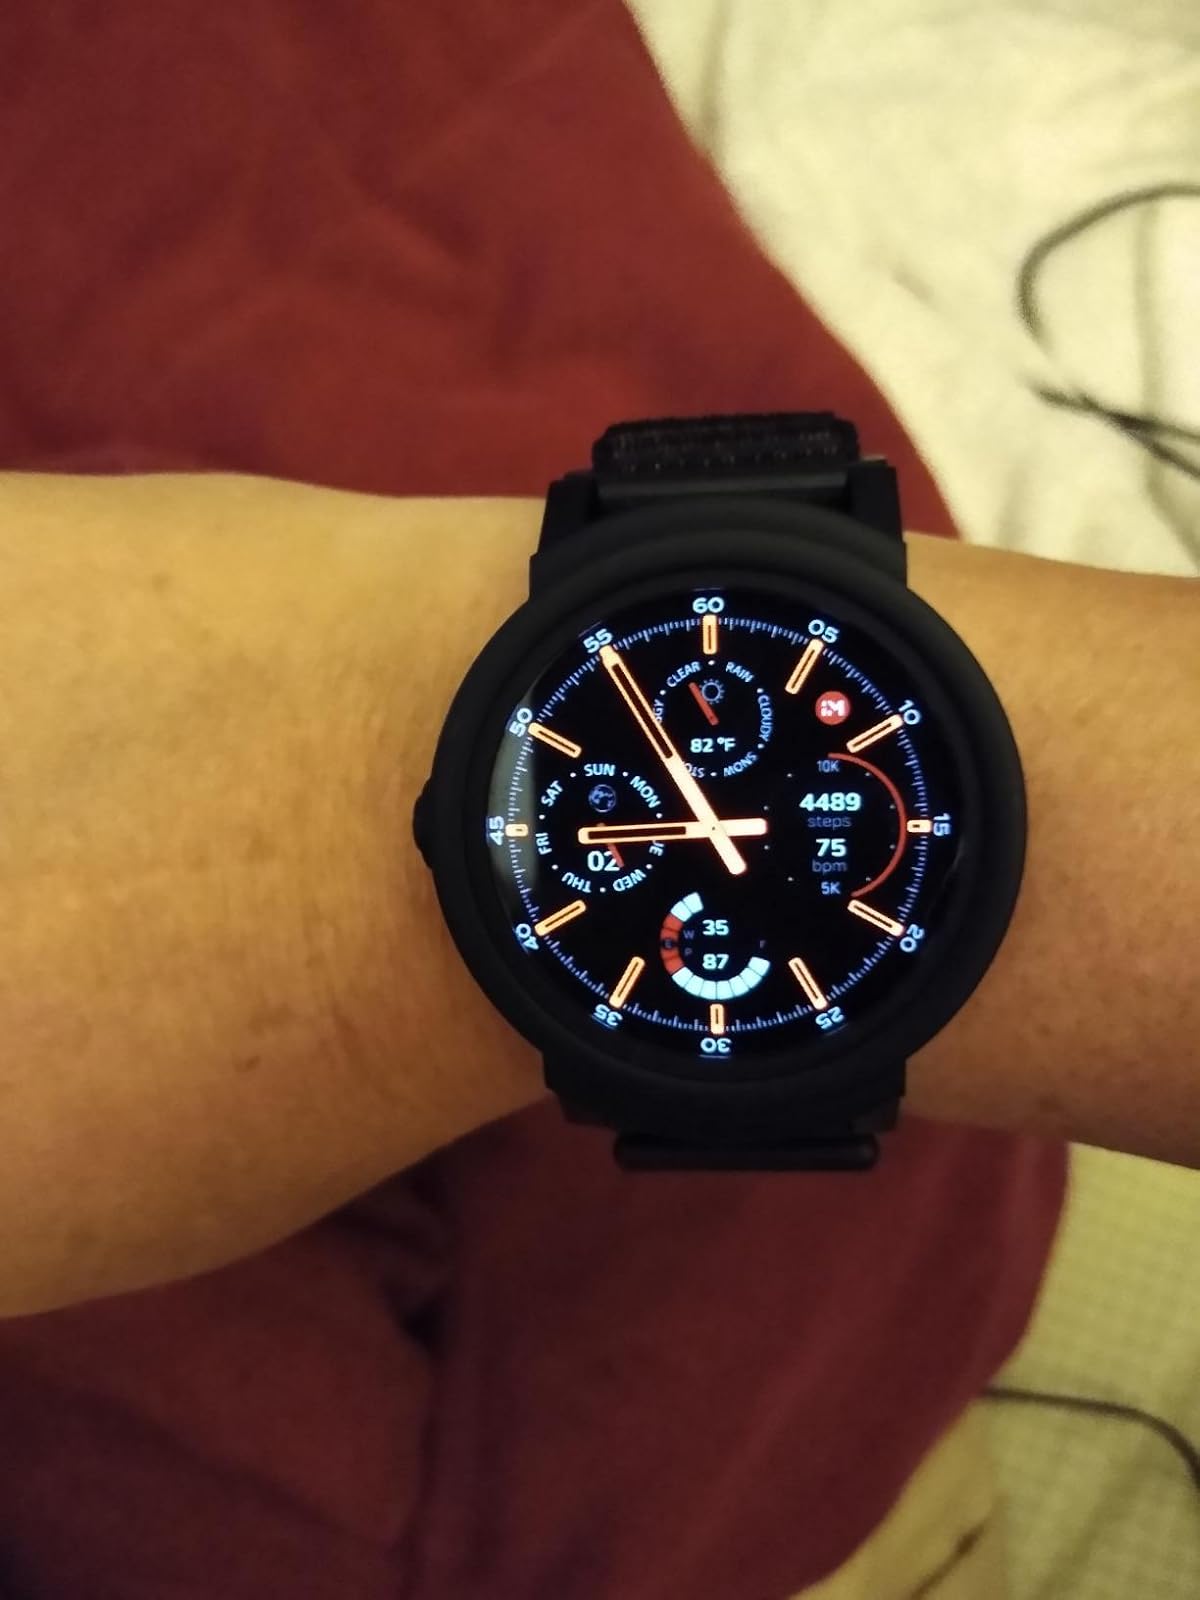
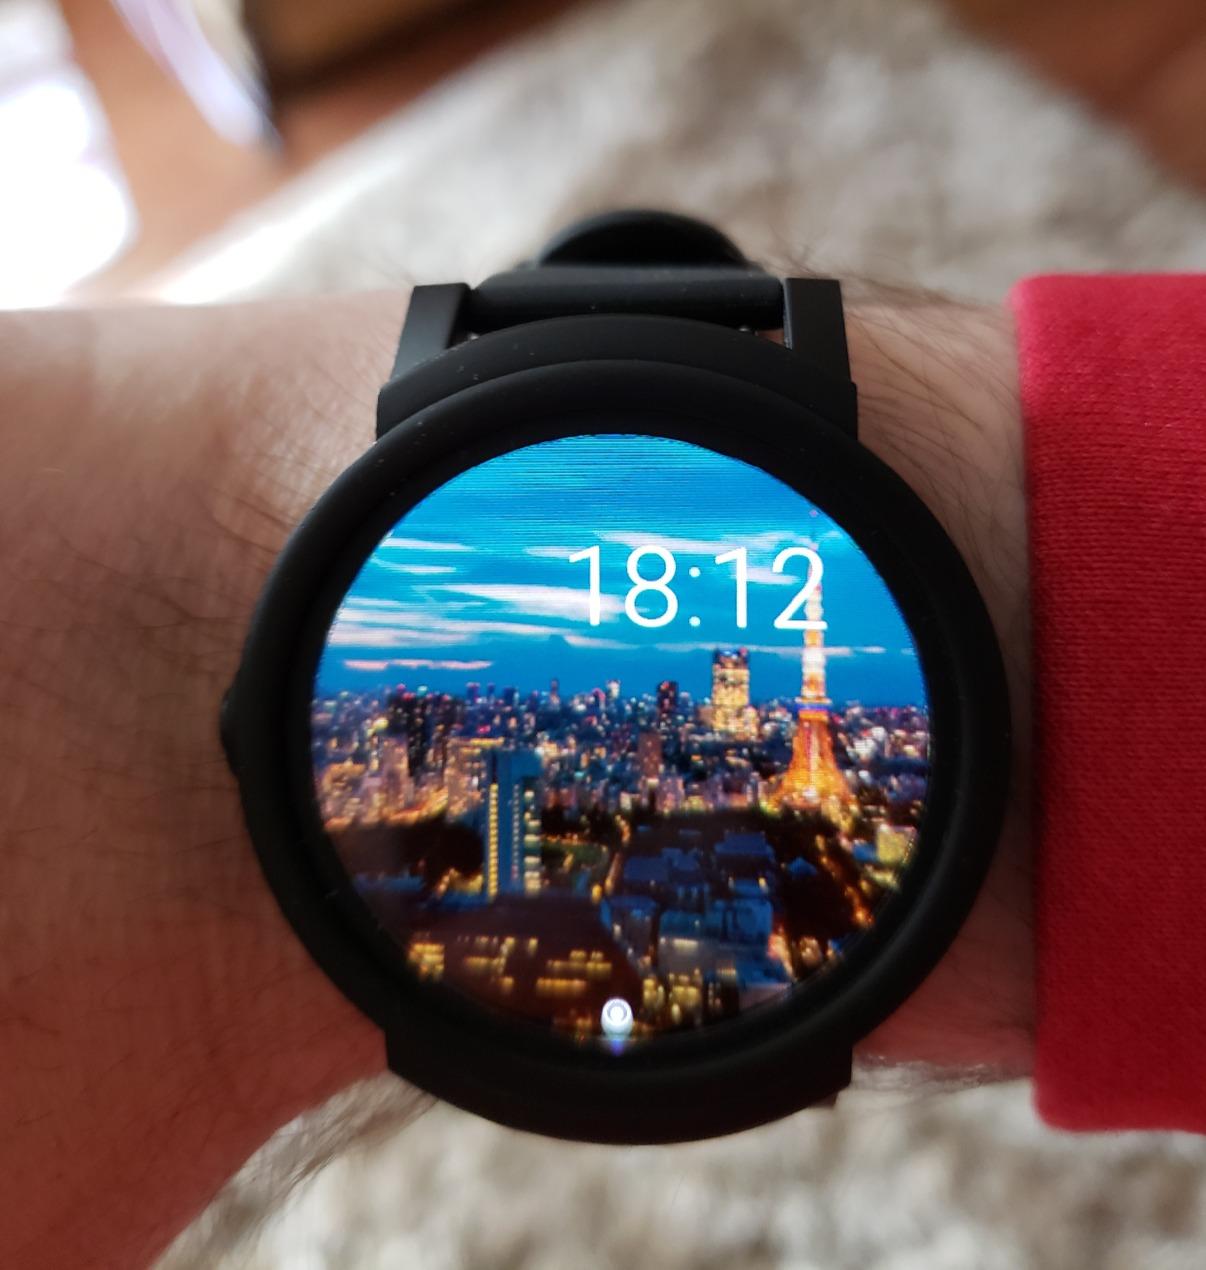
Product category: smartwatch
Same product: yes